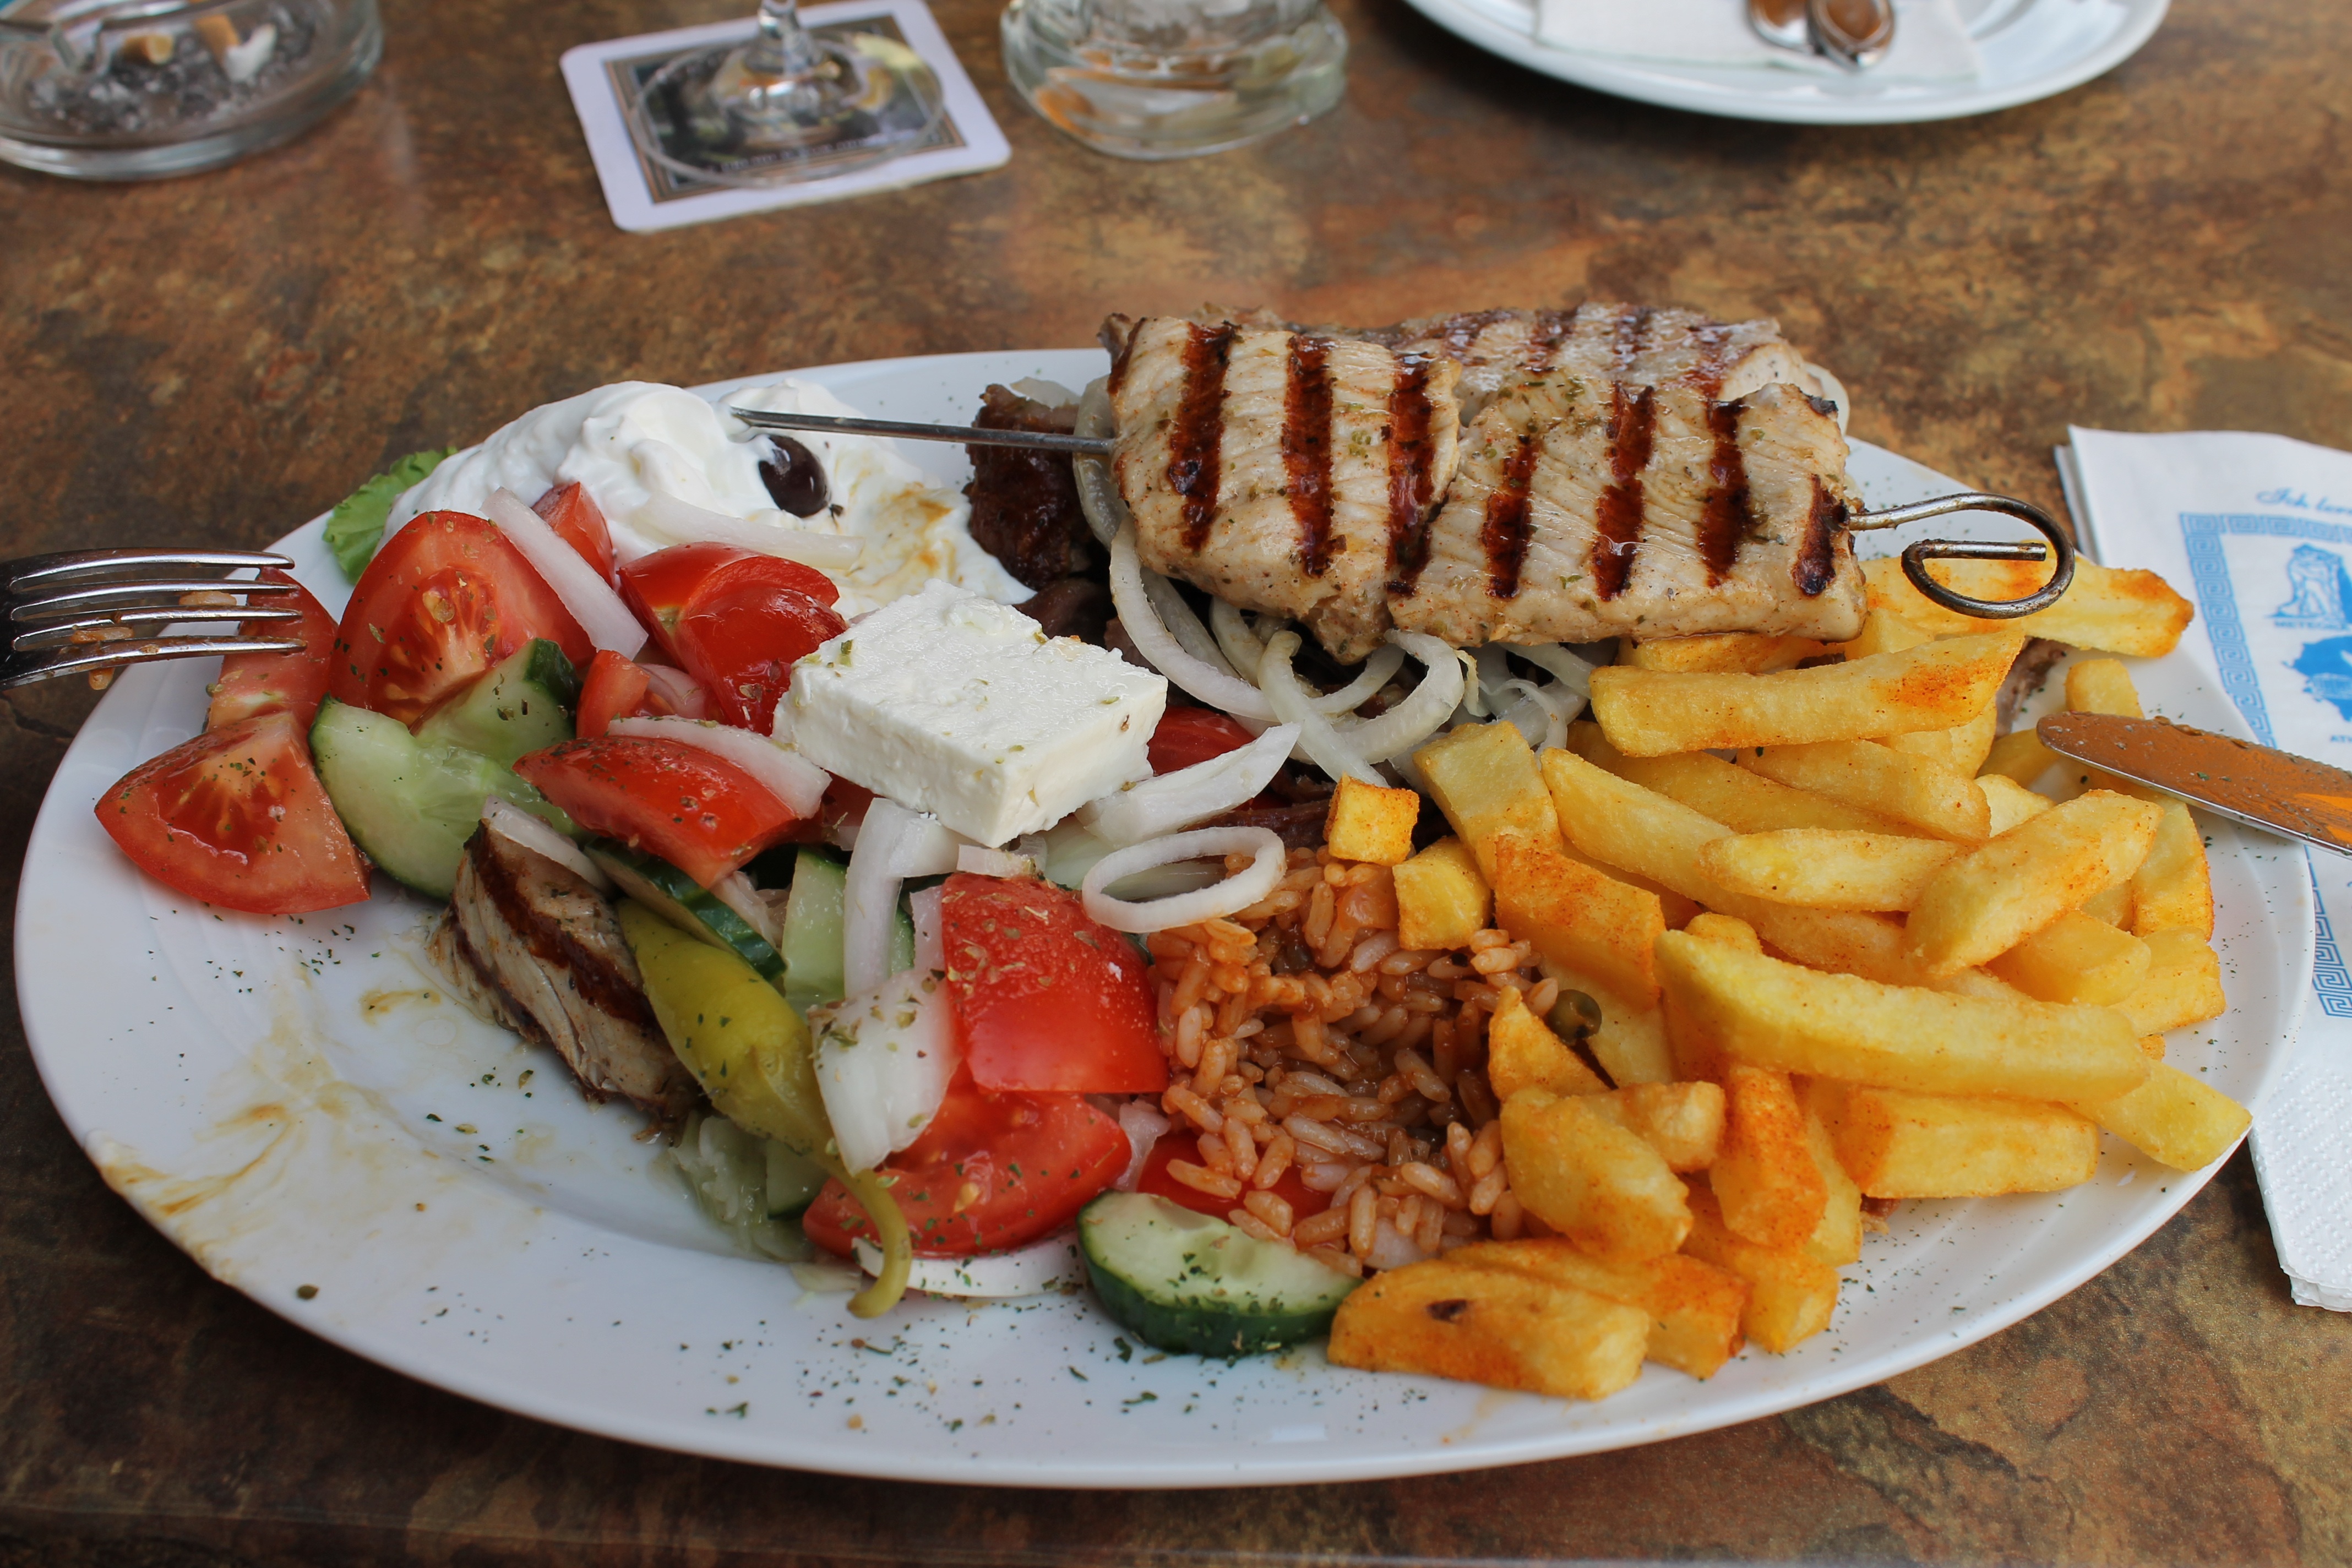
restaurant, dish, meal, food, greek, produce, plate, breakfast, eat, meat, lunch, cuisine, delicious, cook, french, nutrition, grilled, brunch, grilling, hors d oeuvre, eat greek, tzatziki, mixed grill